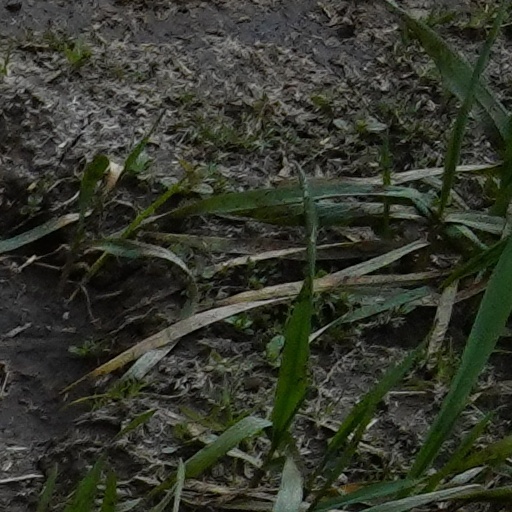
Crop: wheat